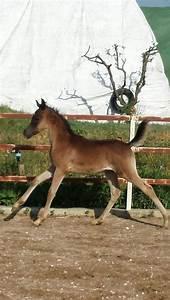
horse